Sardinia

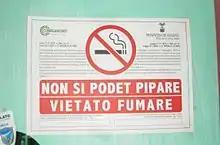
A 'no smoking' sign in both Sardinian and Italian

Around 60% of all the military installations in Italy are in Sardinia, whose area is less than one-tenth of all the Italian territory and whose population is little more than the 2,5%. The island hosts NATO joint forces and Israeli military forces, which use the island's territory to simulate war games; the Inter-service Test and Training Range of Salto di Quirra (PISQ) is one of the most important experimental